Delaware Aqueduct

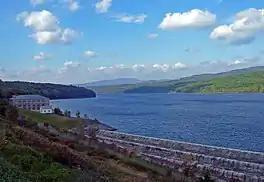
Rondout Reservoir is the central collection point for the Delaware Aqueduct, receiving the waters of the Cannonsville, Neversink, and Pepacton reservoirs

The Delaware Aqueduct is an aqueduct in the New York City water supply system. It takes water from the Rondout, Cannonsville, Neversink, and Pepacton reservoirs on the west bank of the Hudson River through the Chelsea Pump Station, then into the West Branch, Kensico, and Hillview reservoirs on the east bank, ending at Hillview in Yonkers, New York.